Mike Byrne (drummer)

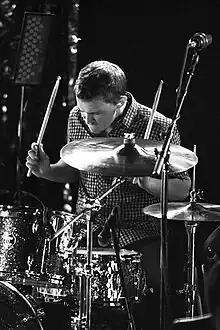
Byrne drumming for The Smashing Pumpkins in 2011

Michael William Byrne (born February 6, 1990) is an American drummer who was a member of the rock band The Smashing Pumpkins. When Pumpkins frontman Billy Corgan called for rehearsals to replace Jimmy Chamberlin, Byrne auditioned and was chosen out of thousands of applicants. He played drums in Sky Saxon tribute band Spirits in the Sky for six shows in August 2009, along with Corgan, Kerry Brown, Kevin Dippold, Mark Tulin, Linda Strawberry, Ysanne Spevack, Mark Weitz, and Dave Navarro, and also performs drums on the Pumpkins project, "Teargarden by Kaleidyscope". As a part of "Teargarden", Byrne contributed drumming duties on "Oceania", the Pumpkins' eighth full-length album. On April 17, 2010, Byrne played his first show under the Smashing Pumpkins moniker in celebration of Record Store Day.